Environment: real
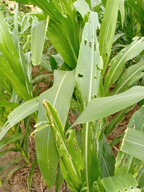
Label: fall_armyworm